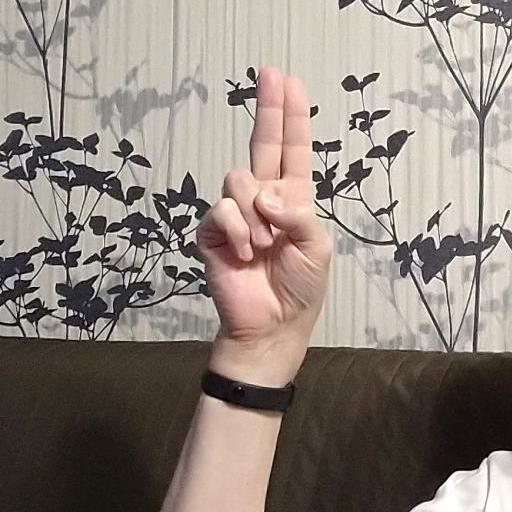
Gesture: two_up